2016 State of the Nation Address (Philippines)

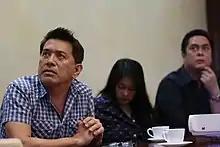
Independent film director Brillante Mendoza (left) and Presidential Communications Office Secretary Martin Andanar (right) examine the map of the Batasang Pambansa during the First SONA Briefing and Planning at the Batasang Pambansa on July 18, 2016.

Independent film director Brillante Mendoza has accepted the offer by PCO Secretary Martin Andanar to direct the first State of the Nation Address of President Duterte. Andanar held a meeting, with Mendoza, director and TV host Jun Sabayton and PCO Assistant Secretary for Strategic Communications Ramon Cualoping III to discuss several details of the SONA.